Nine Elms tube station

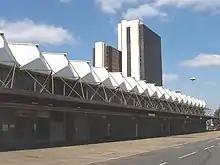

It is close to the site of the former Nine Elms railway station, once the terminus of the London and South Western Railway.